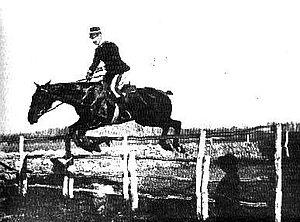
Le concours complet d'équitation est un sport équestre qui regroupe en une seule discipline trois épreuves bien distinctes : une épreuve de saut d'obstacles, une épreuve de dressage et une épreuve spécifique : le cross ou cross-country. Créée à l'origine pour tester les capacités des chevaux destinés aux forces armées, cette épreuve a évolué peu à peu pour devenir une discipline équestre à part entière. Souvent qualifié de triathlon équestre, le CCE demande, contrairement à d'autres disciplines, une polyvalence de la part du cheval comme de son cavalier.
Le cheval en Italie a connu des périodes contrastées quant à son importance historique, économique et culturelle au cours des siècles. Le pays comporte un grand nombre de races autochtones qui portent traditionnellement le nom des régions dont elles sont originaires. La Fédération italienne des sports équestres est l'organisme chargé de réglementer les activités équestres en Italie sous toutes ses formes. L’Agenzia per lo sviluppo del settore ippico assure quant à elle le suivi et la promotion des races de chevaux italiennes. Elle est également responsable des courses hippiques. Le cheval a également une place importante dans l'art et les traditions italiennes.
Federico Caprilli, né le 8 avril 1868 à Livourne et mort le 6 décembre 1907 à Pinerolo, est un cavalier italien qui a révolutionné le saut d'obstacles en inventant la position « en équilibre » qui permet de passer un obstacle avec un impact minimal sur le mouvement du cheval.